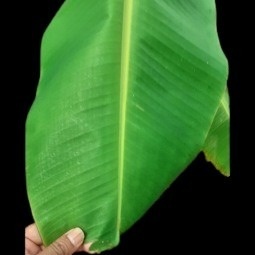
Label: Healthy